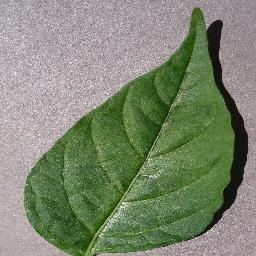
Label: Pepper,_bell___healthy